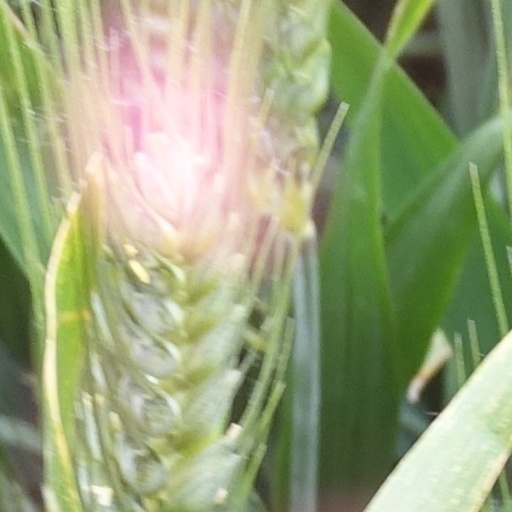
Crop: wheat